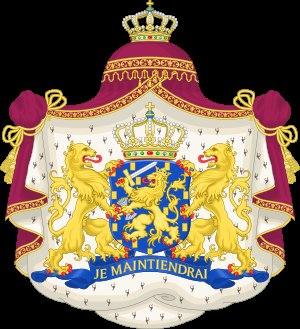
Les conjoints des souverains néerlandais reçoivent le titre de reine des Pays-Bas ou celui de prince consort. Neuf conjoints royaux se sont succédé depuis l’instauration de la monarchie aux Pays-Bas en 1806.
Je maintiendrai est la devise nationale du royaume des Pays-Bas depuis 1815, en français dans le texte. C'était la devise de Guillaume Iᵉʳ d'Orange-Nassau, stadhouder des provinces de Hollande, Zélande et Utrecht. Il conduisit la révolte de son peuple face aux occupants espagnols, et mena les Pays-Bas à l'indépendance. Il est, de ce fait, surnommé Le père de la Patrie par les Néerlandais. C'est également la devise de la ville d'Orange.
L'orangisme est un courant politique de la Belgique du XIXe siècle, composé de l’élite francophone de Flandre, de Wallonie ainsi que de Bruxelles, qui soutenait la dynastie des Orange-Nassau, en particulier Guillaume Iᵉʳ et le prince d'Orange. Le mouvement s'est opposé à la révolution de 1830 pendant plusieurs années. Leur désir était de rétablir le Royaume-Uni des Pays-Bas sous l'autorité de Guillaume Iᵉʳ et ainsi faire en sorte que le sud continue à en faire partie.